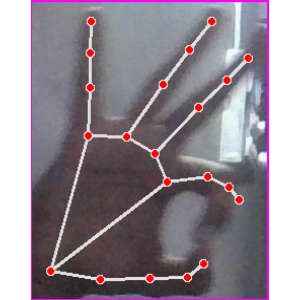
अक्षर: ण